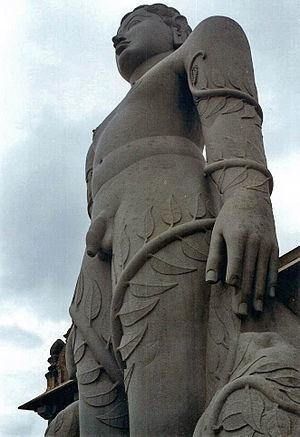
Vers 940 : apparition des premières statues-reliquaires, comme la Vierge en majesté que l'évêque Etienne II fait ériger dans la cathédrale de Clermont vers 946.